Bruce Alan Grandstaff

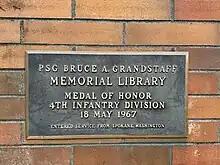
Plaque attached to Grandstaff Library dedicating the library to PSG Bruce A. Grandstaff

On October 7th 1971, the library at Fort Lewis (now Joint-Base Lewis McChord) was dedicated the PSG Bruce A. Grandstaff Memorial Library. In 2020, the library won the Federal Library/Information Center of the Year-Large award from the Federal Library and Information Network (FEDLINK) division of The Library of Congress.